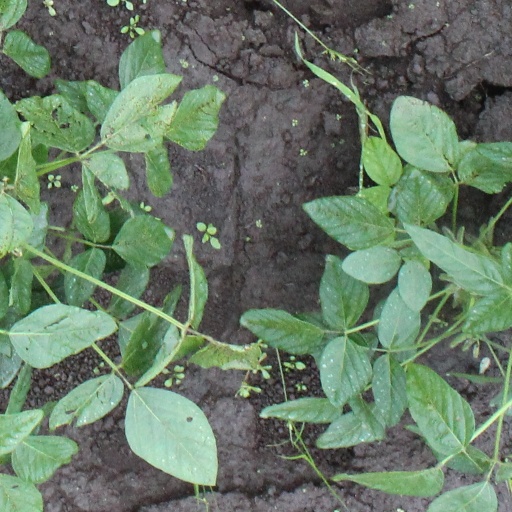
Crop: soybean